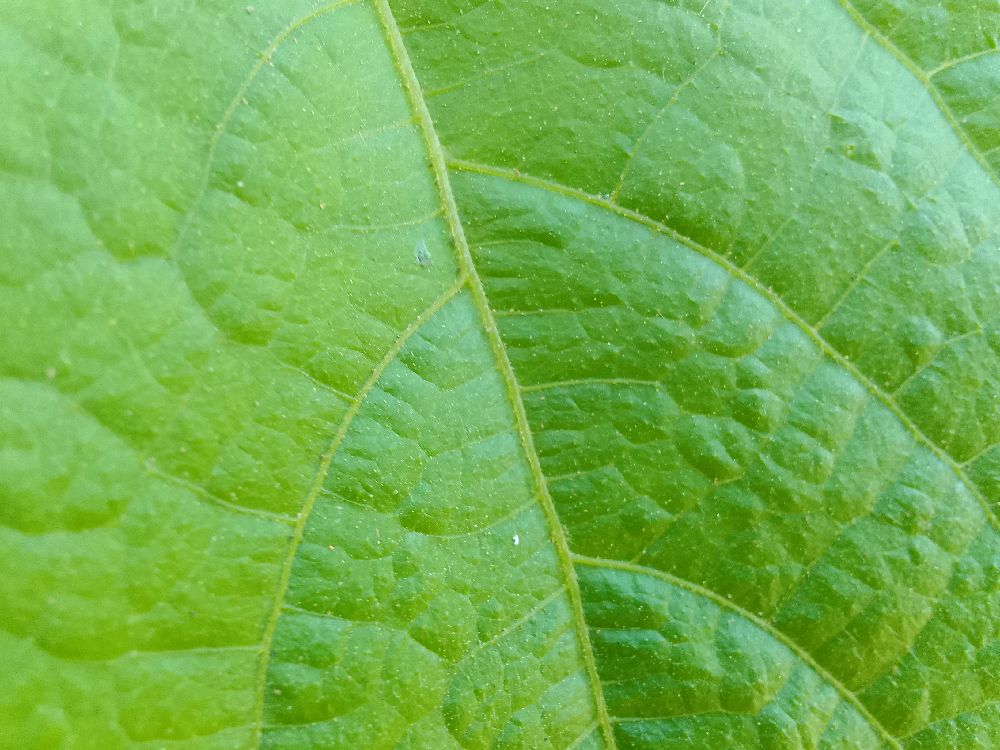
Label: healthy